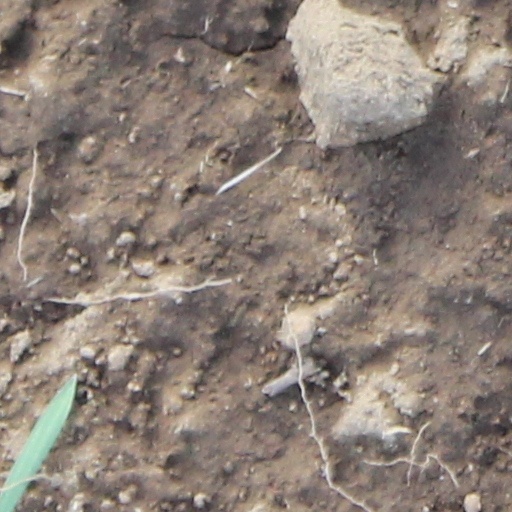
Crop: wheat